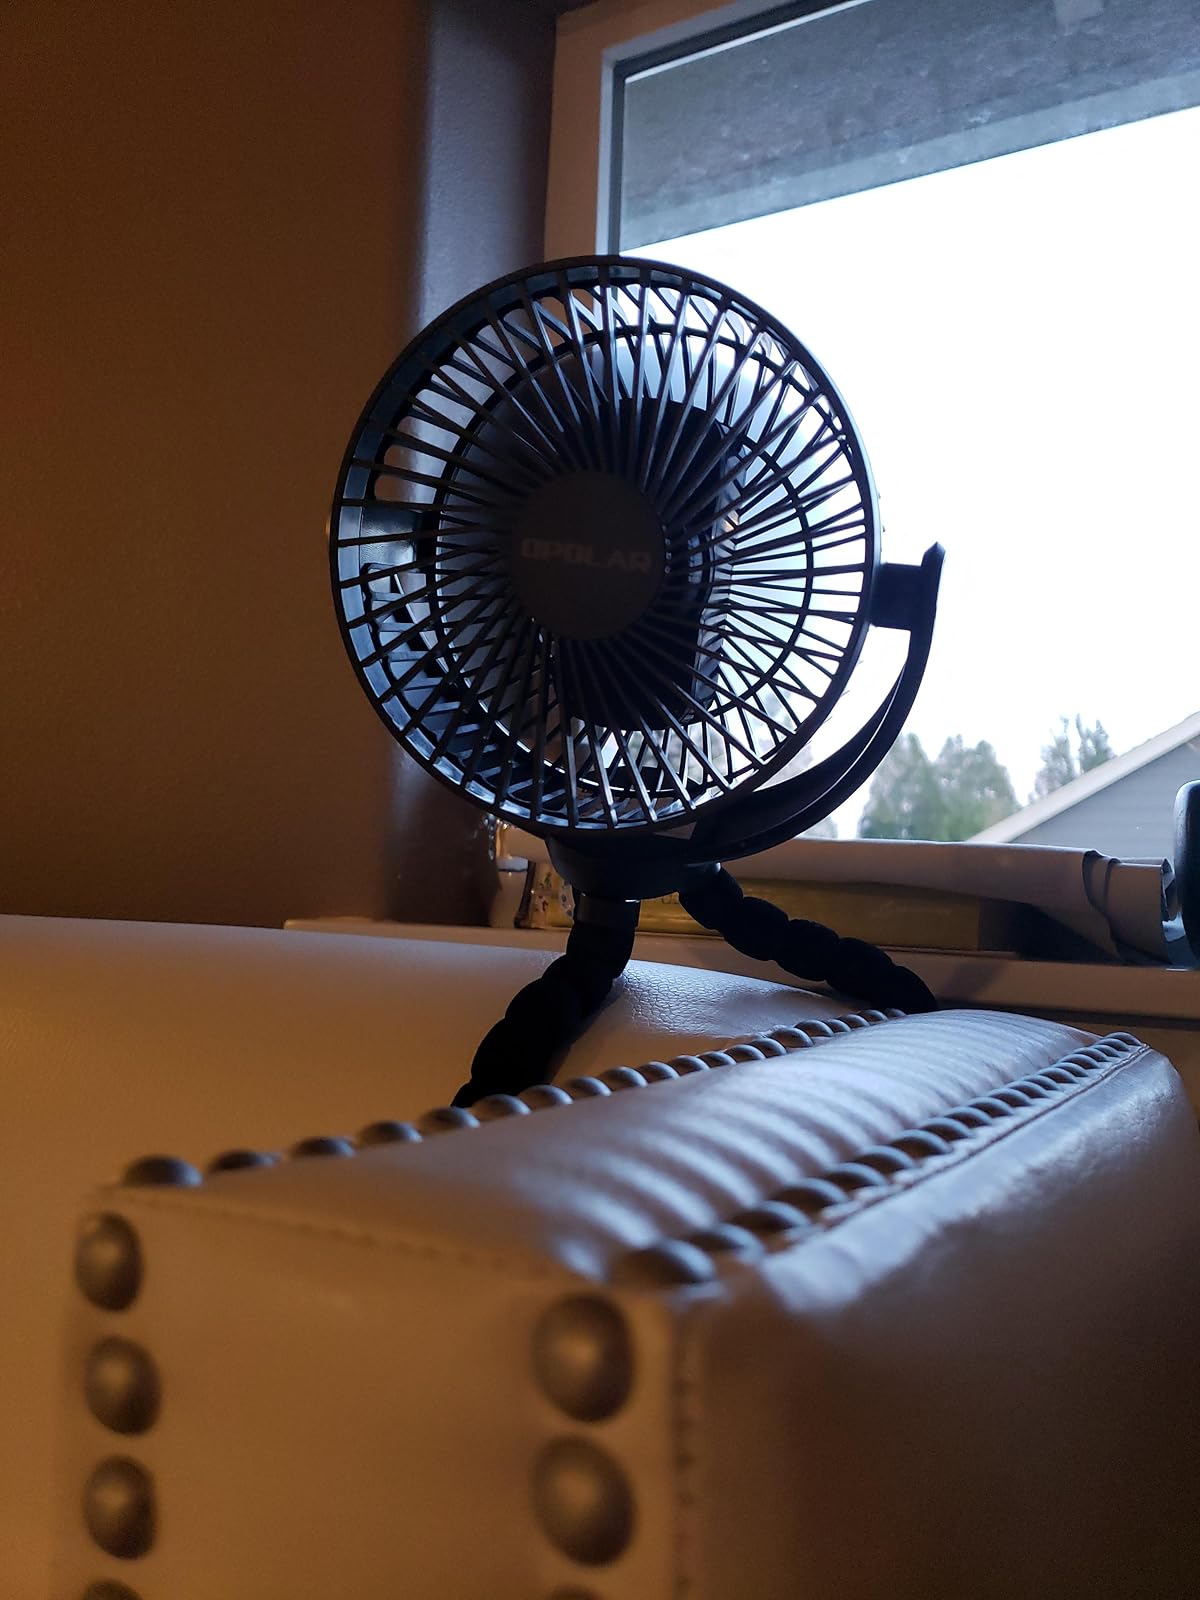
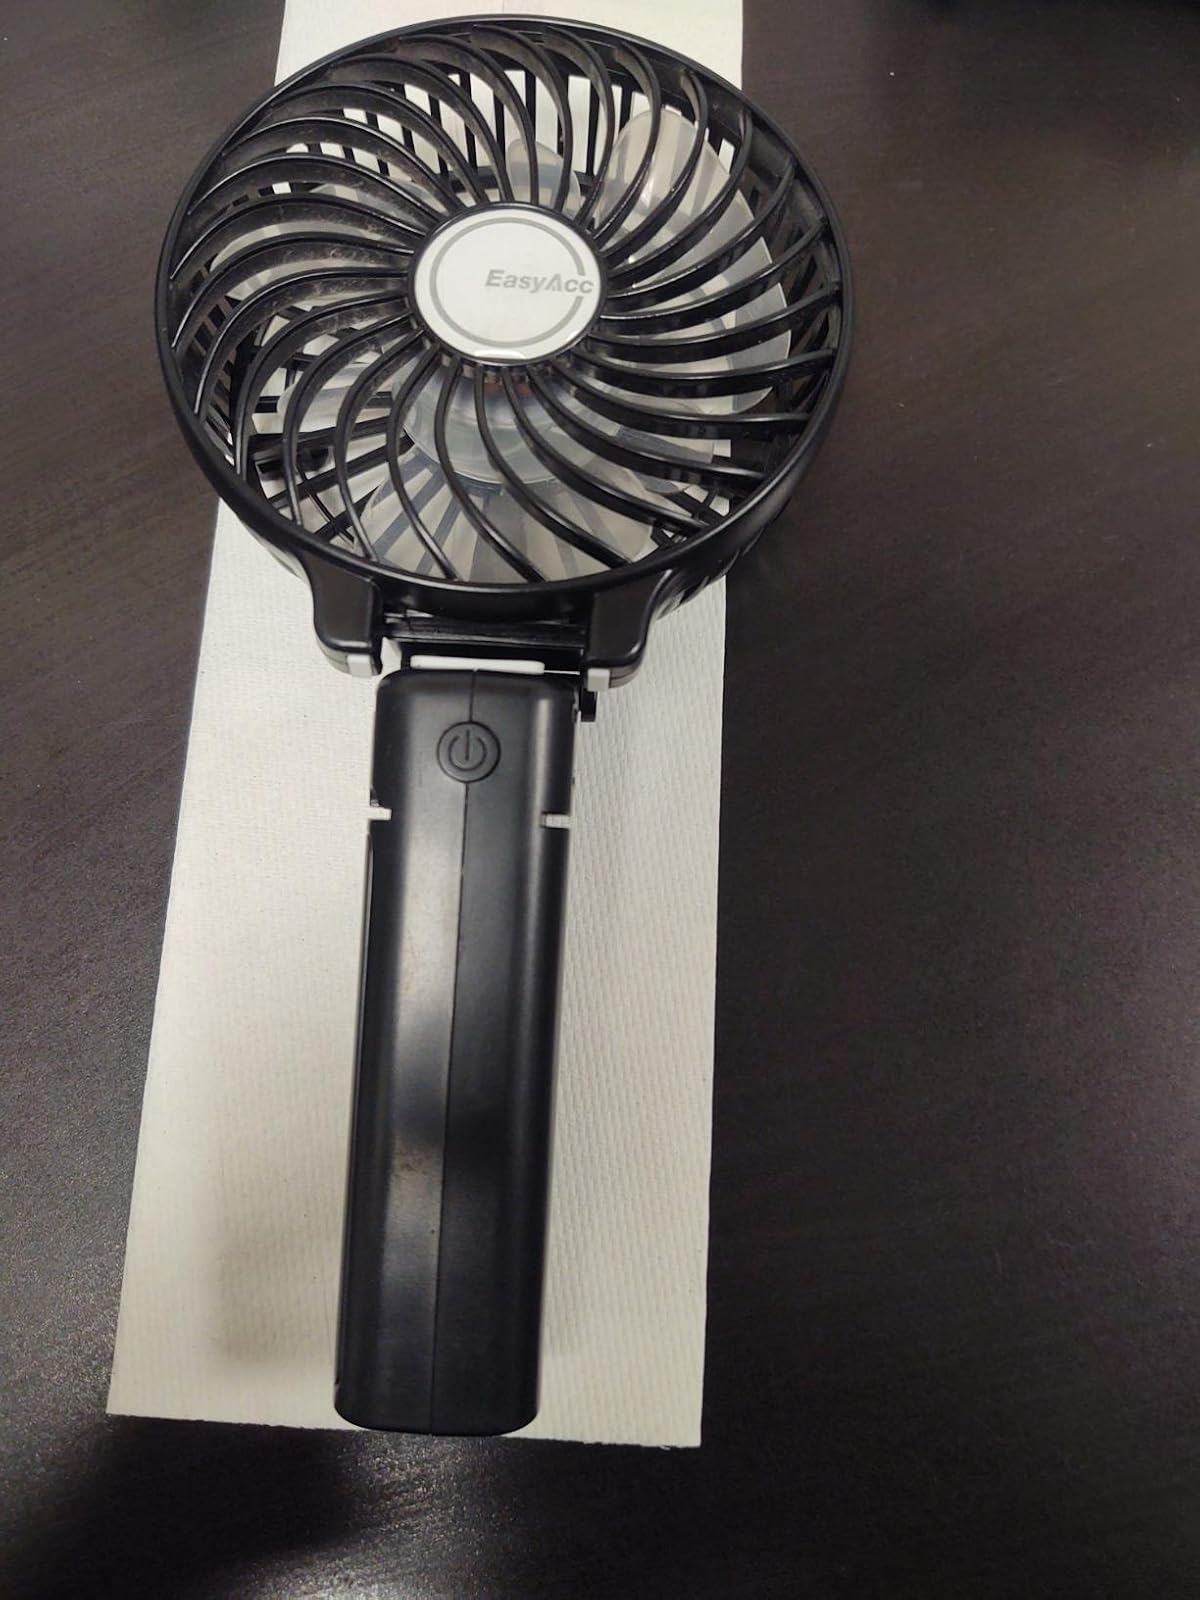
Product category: fan
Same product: no